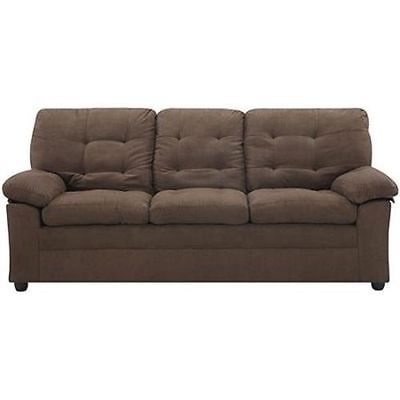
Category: sofa